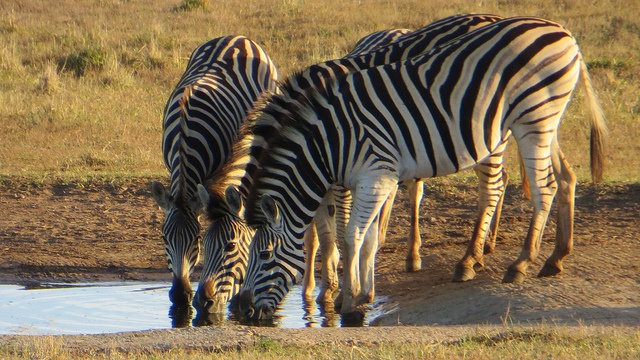
The zebras are in three drinking gratefully as one..
Three zibras in a grassy area drinking water at a lake.
Three zebras are drinking from the muddy pond.
Three zebras drink from a waterhole in this sunset scene.
Several zebras drinking out of a water hole.